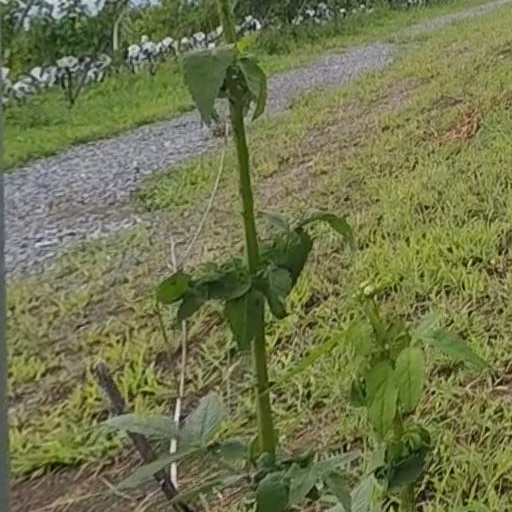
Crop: grape